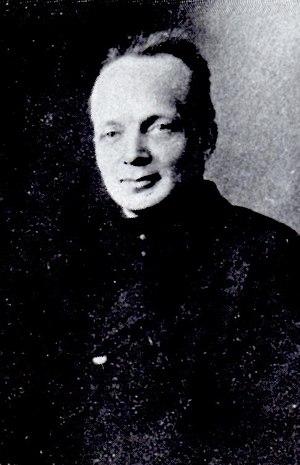
Michel d'Herbigny au début de son sacerdoce
Prudens Sexdecim Linguarum Confessarius est le titre d'un manuel religieux multilingue publié en 1914 par le jésuite Michel d'Herbigny dont le but est de permettre à un prêtre catholique d'entendre la confession d'un pénitent dont il ne connaît ni ne comprend la langue.